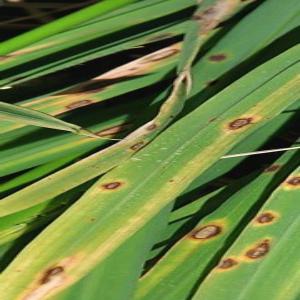
Disease: Brownspot